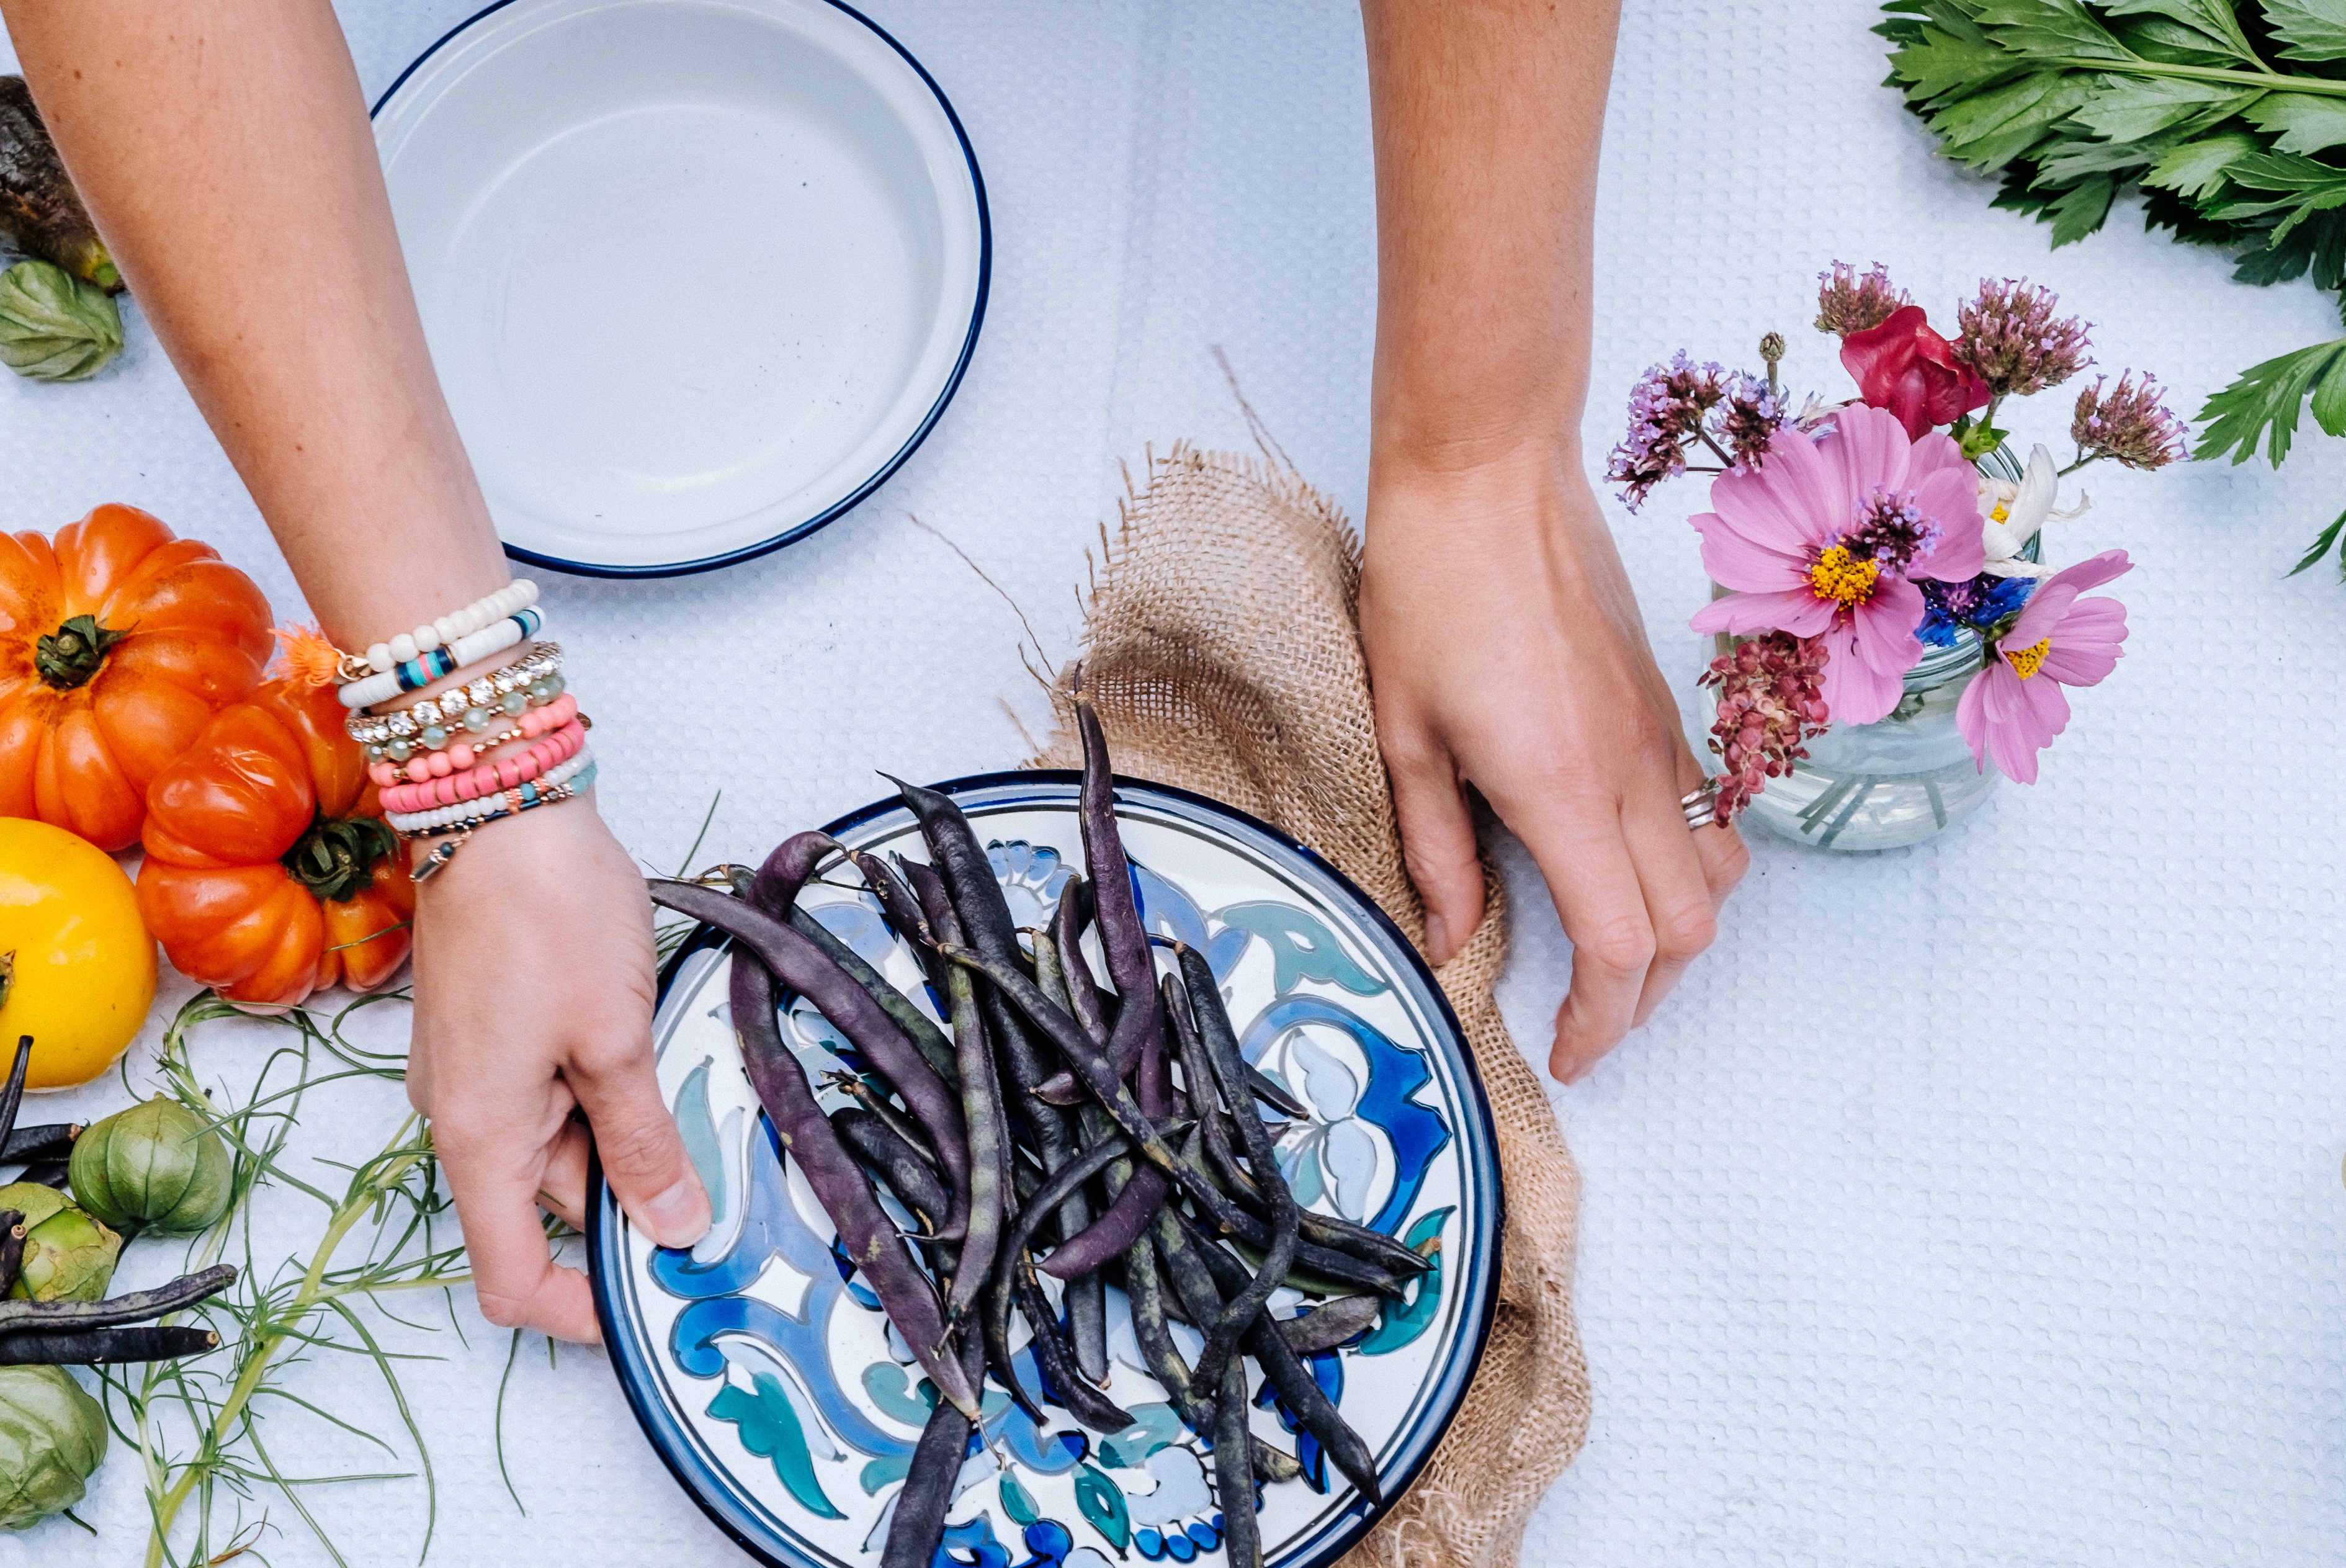
hand, flower, leg, food, spring, produce, color, sense